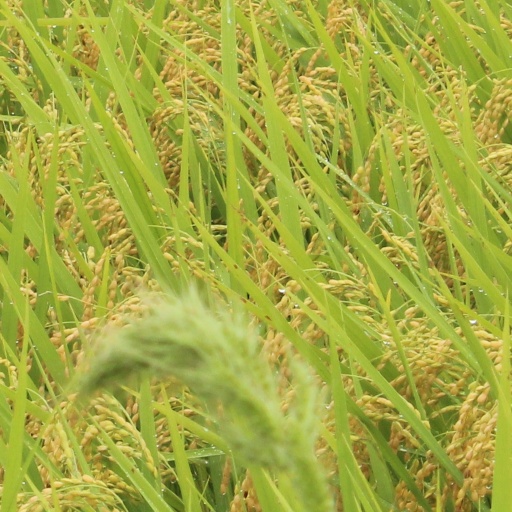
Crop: rice